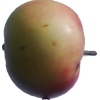
Label: Apple 11